M41 Walker Bulldog

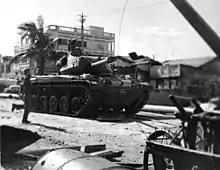
ARVN M41 operating against enemy positions in Saigon, 1968.

The Army of the Republic of Vietnam (ARVN)'s fledgling armored corps had its roots in a colonial armored corps established by French Indochina in 1950 and equipped with old M24 Chaffee and M5 Stuart light tanks. Throughout the 1950s and early 1960s South Vietnamese armor was not used in offensive maneuvers and was often unserviceable due to logistical problems and age. With the formation of the Military Assistance Command, Vietnam (MACV) in 1962, US influence on ARVN doctrine grew; all armored units were subsequently reorganized and patterned after the US cavalry regiments. American advisers also made a concerted attempted to refurbish the ARVN M24 fleet but encountered sourcing problems with the US Army supply system's dwindling stock of M24 parts, most of which had already been disposed of or donated to other countries. They arranged to have the engines from the ARVN M24s periodically sent to Japan for overhaul, but this was considered neither practical nor economic in the long term.